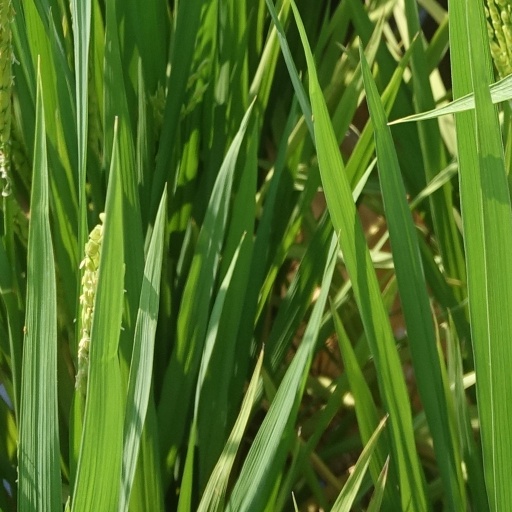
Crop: rice